Union Block (Nunda, New York)

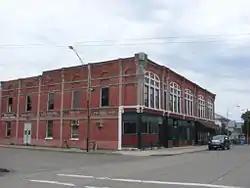
Union Block, June 2009

Union Block is a historic commercial building located in the village of Nunda in Livingston County, New York. It is a two-story, 77 by 105 foot, brick and stone structure built in 1882-1883 and designed to draw commerce and investment back to Nunda after a period of economic stagnation. It is in the Eastlake and Queen Anne style